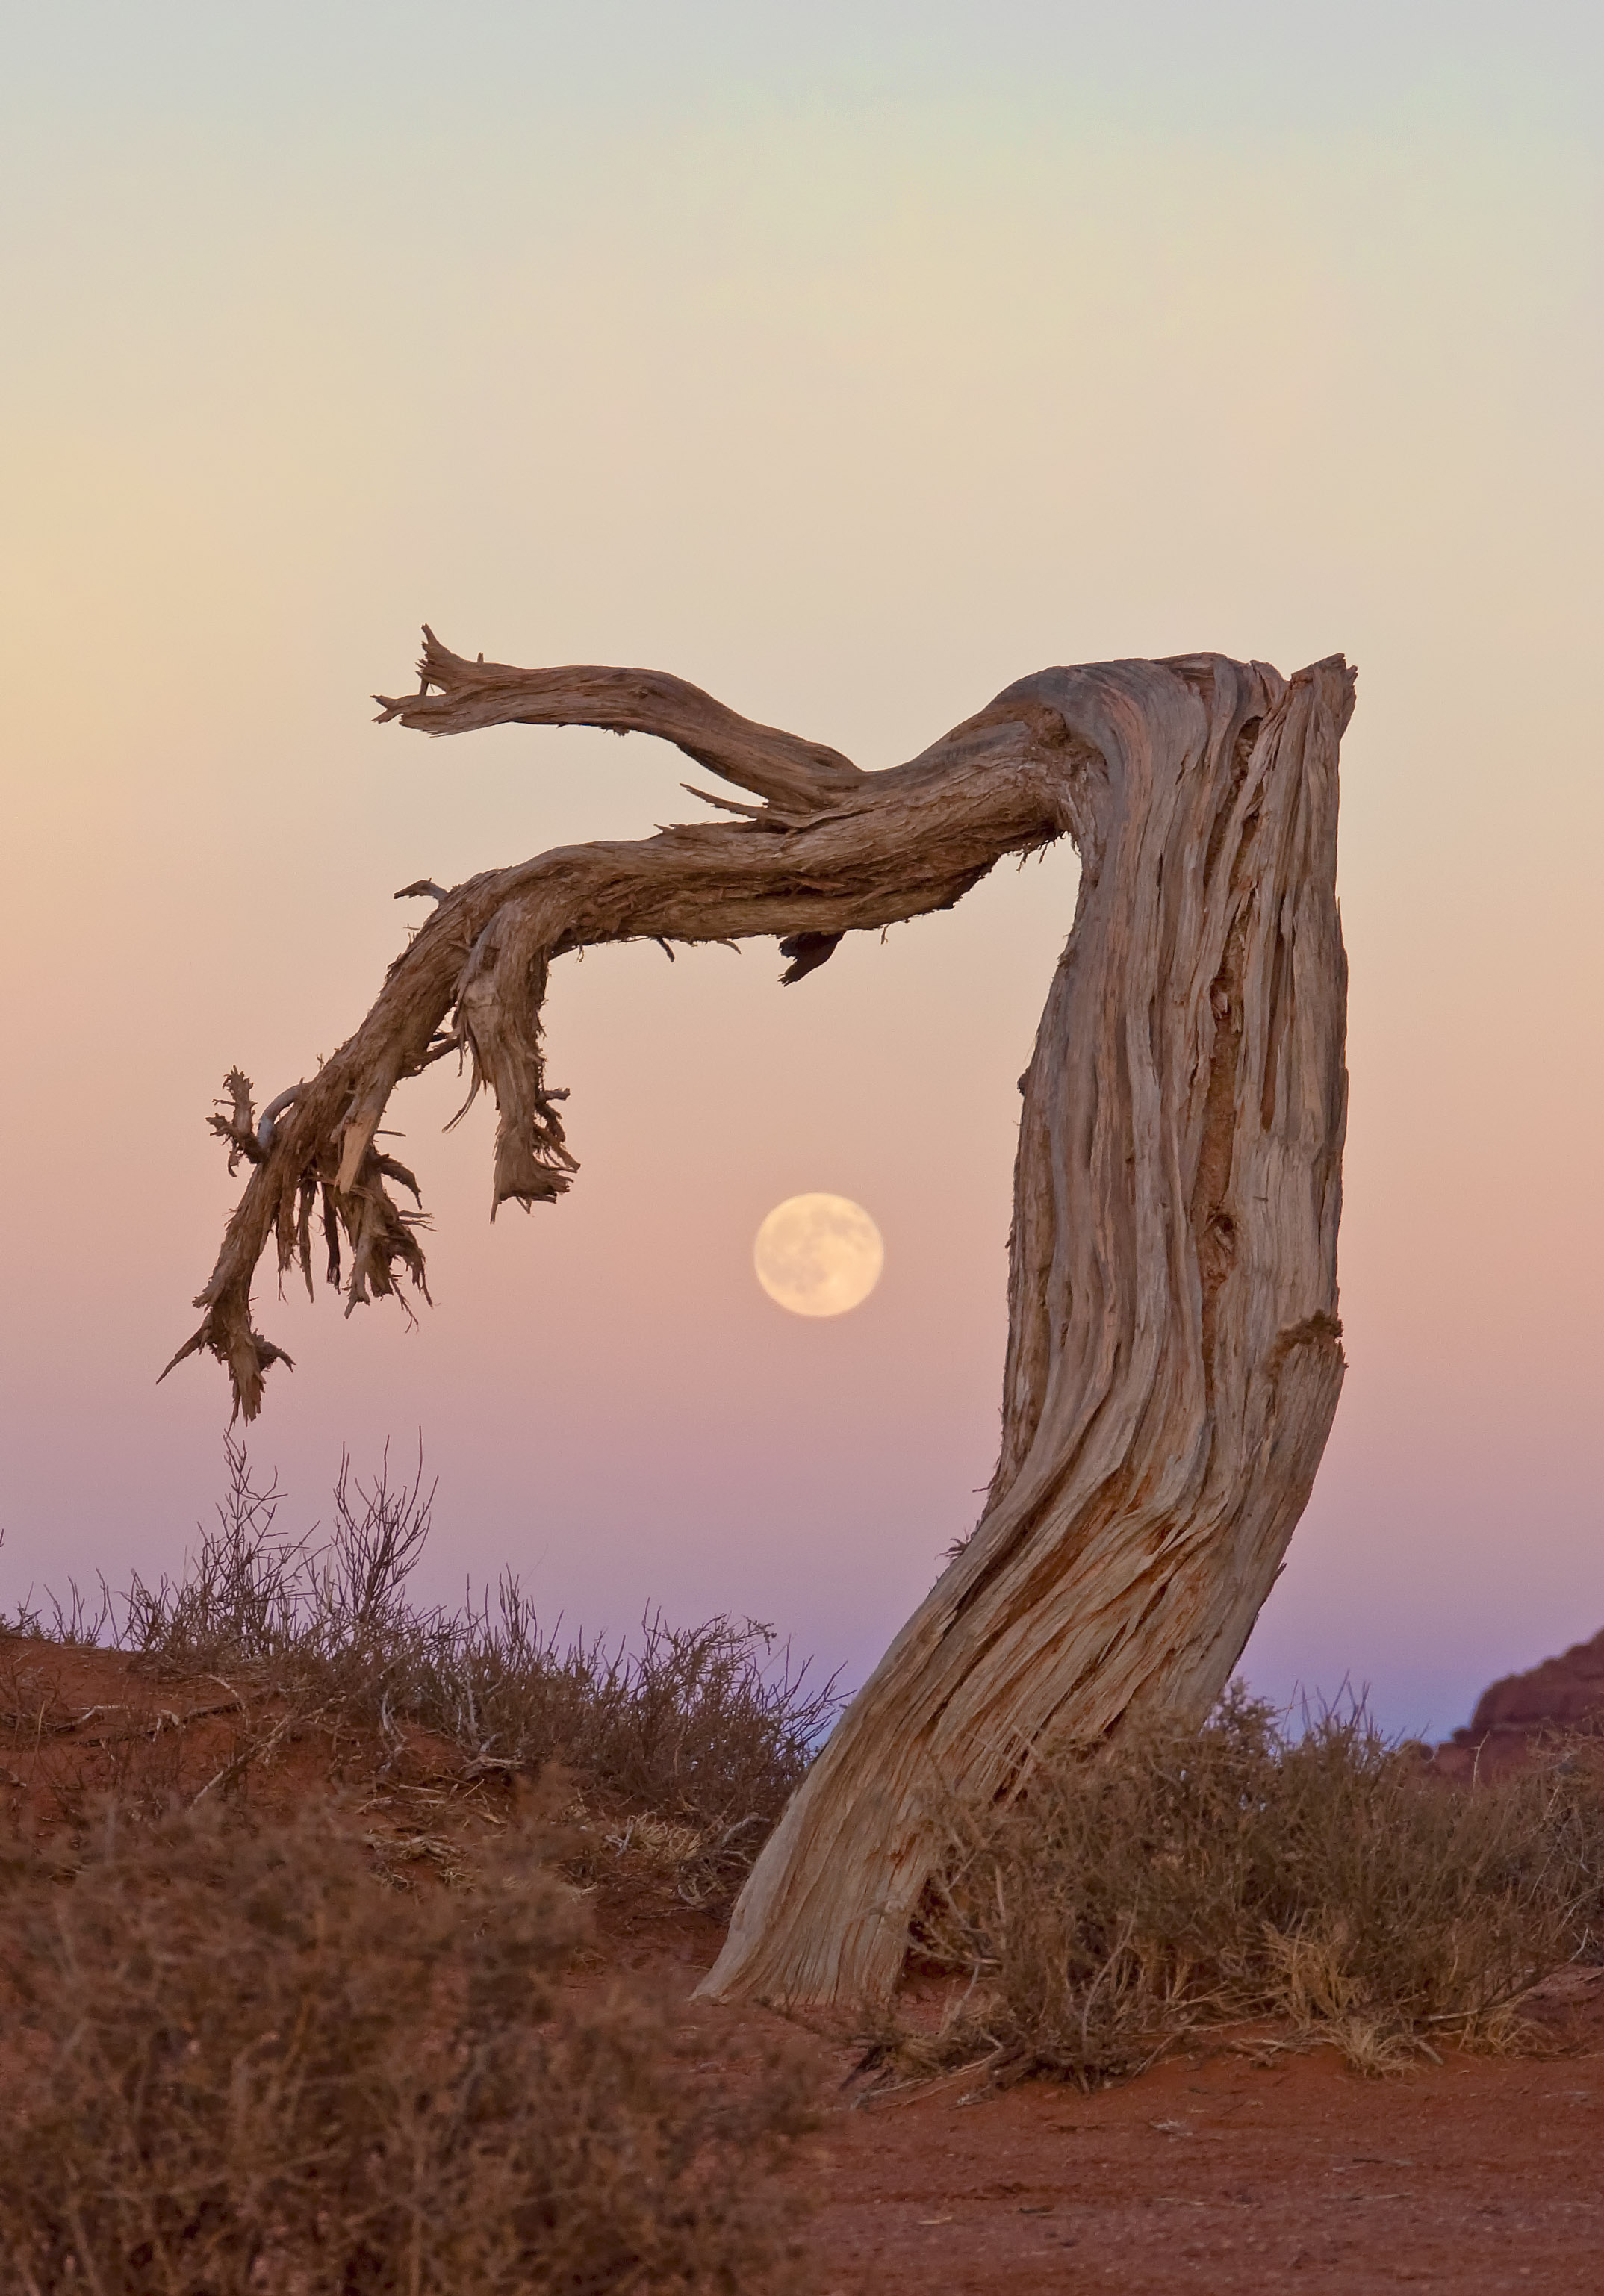
landscape, tree, nature, rock, wilderness, branch, plant, wood, sunrise, sunset, morning, desert, savanna, monumentvalley, natural environment, woody plant